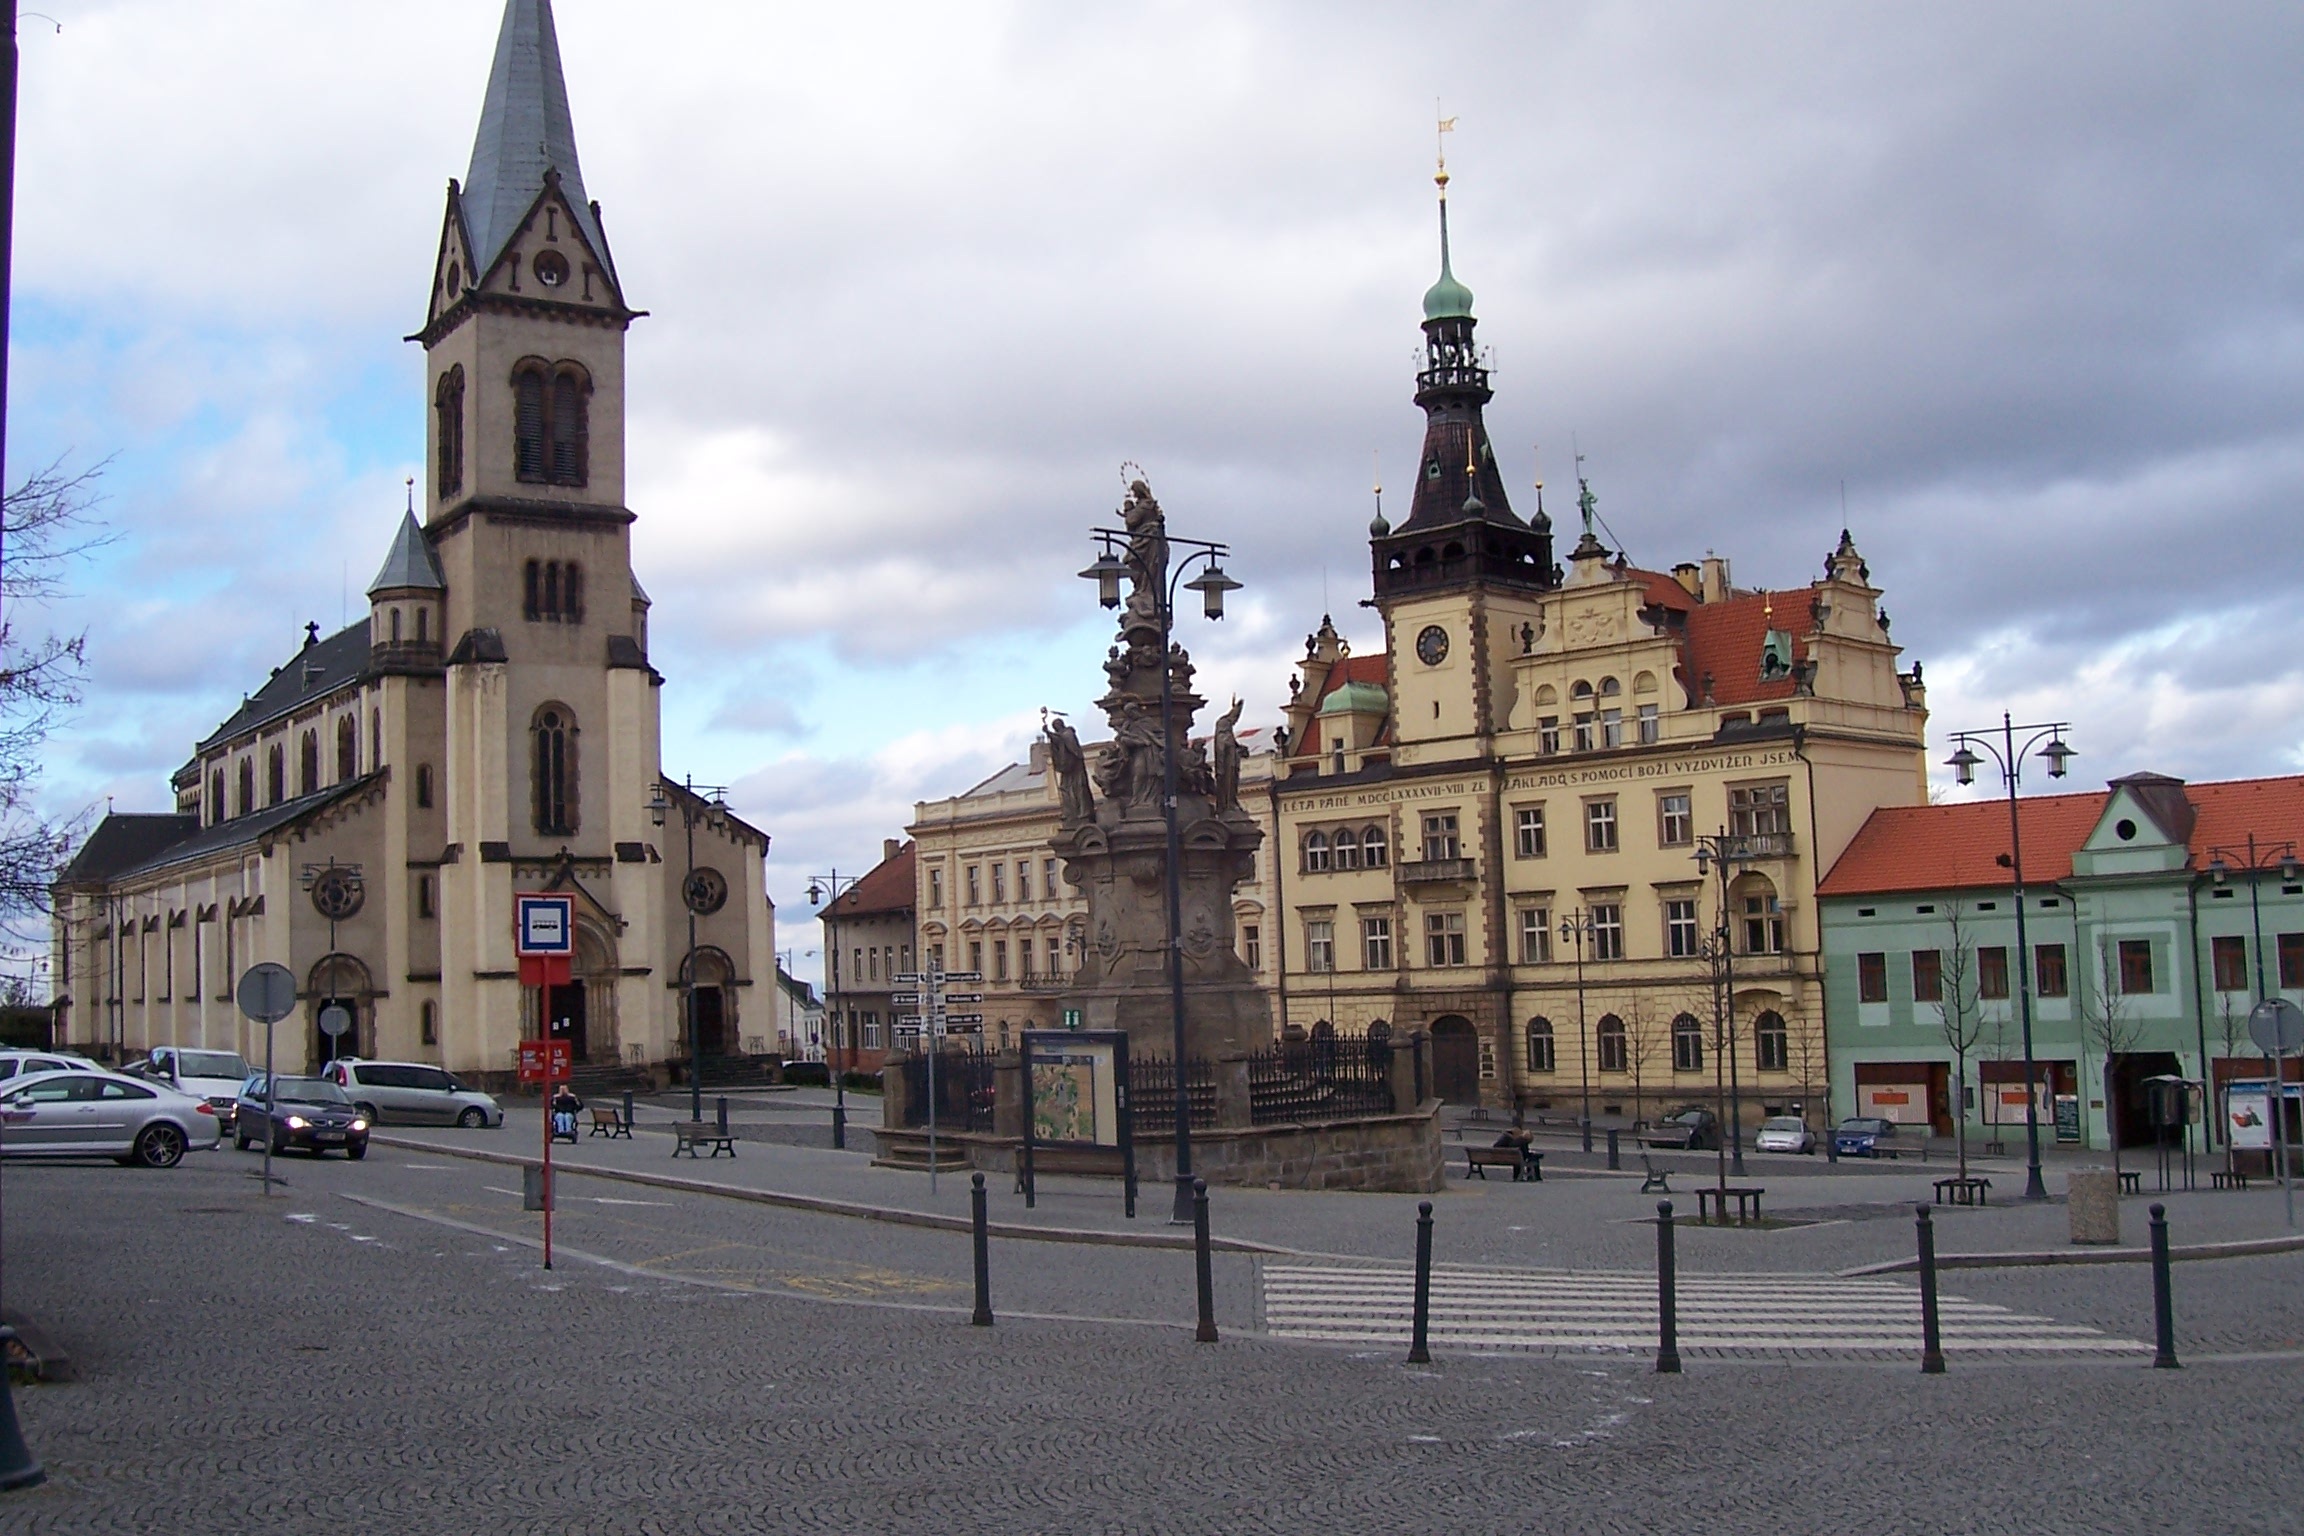
architecture, town, building, city, cityscape, downtown, tower, plaza, landmark, church, cathedral, tourism, place of worship, spire, town square, monuments, tjechie, human settlement, seat of local government, beroun